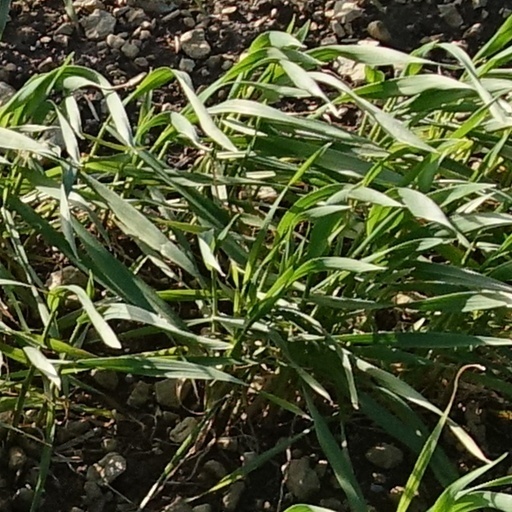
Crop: wheat